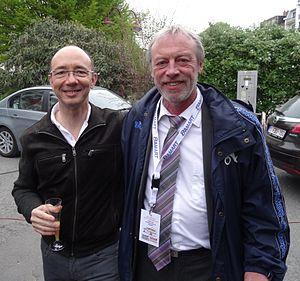
Triptyque des Monts et Châteaux 2014, étape 3, 6 avril 2014, arrivée à Tournai. Depicted people: ? and Jean-Pierre Delitte no fallback page found for autotranslate (base=By courtesy of Triptyque des Monts et Châteaux 2014, lang=en)
Le Triptyque des Monts et Châteaux est une course cycliste belge créée en 1996. Il fait partie de l'UCI Europe Tour dans la catégorie 2.2. Il est par conséquent ouvert aux équipes continentales professionnelles belges, aux équipes continentales, à des équipes nationales et à des équipes régionales ou de clubs. Les UCI ProTeams ne peuvent pas participer.